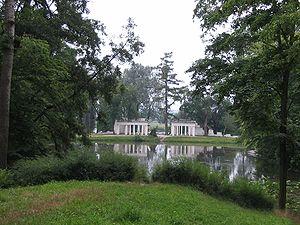
L’oblast de Kiev ou oblast de Kyïv est une subdivision administrative du centre de l'Ukraine. Sa capitale est la ville de Kiev ou Kyïv, aussi capitale de la nation indépendante d'Ukraine. Bien que la municipalité de Kiev abrite des entités administratives de l'oblast de Kiev, la ville de Kiev est indépendante de l'oblast et possède un statut spécial.
Władysław Grzegorz Branicki, armoiries Korczak, né le 13 février 1783 à Saint-Pétersbourg, décédé le 15 août 1843 à Varsovie, est un comte polonais fidèle à l'Empire russe. Il fut commandant de l'Armée impériale de Russie au cours des guerres napoléoniennes, major-général, sénateur et conseiller privé du tsar.